Robert Pires

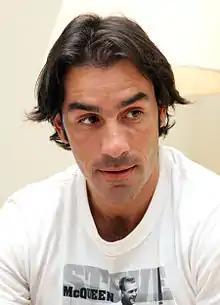
Pires in 2011

Robert Emmanuel Pires (born 29 October 1973) is a French former professional footballer. He is widely regarded as one of Arsenal's greatest ever players and considered by some to be one of the best wingers in the history of the sport.